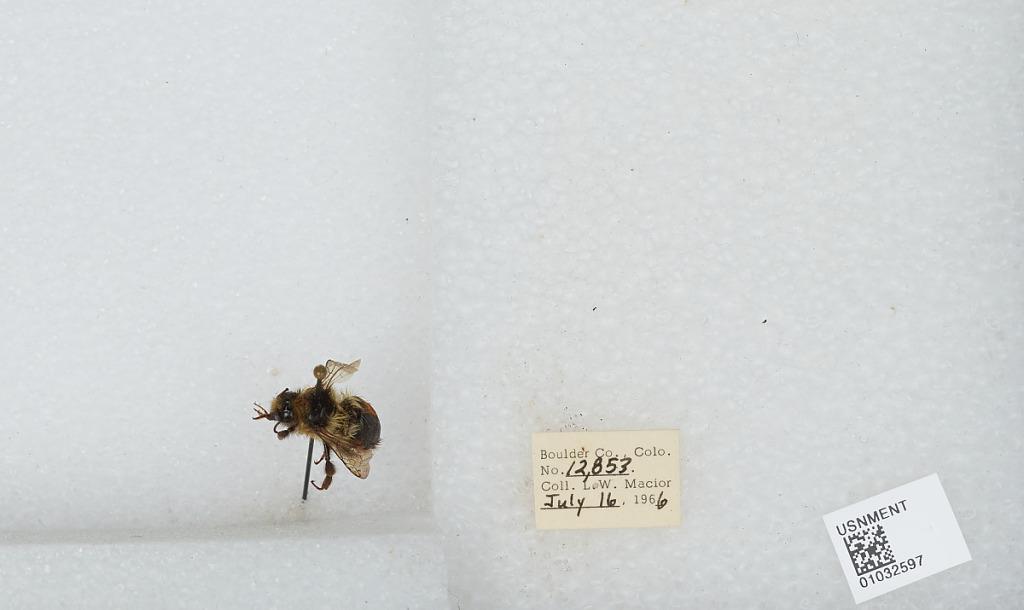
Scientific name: Bombus (Pyrobombus) sylvicola Kirby
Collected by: L. Macior
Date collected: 1966-7-16
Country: United States
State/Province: Colorado
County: Boulder
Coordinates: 40.0722, -105.584